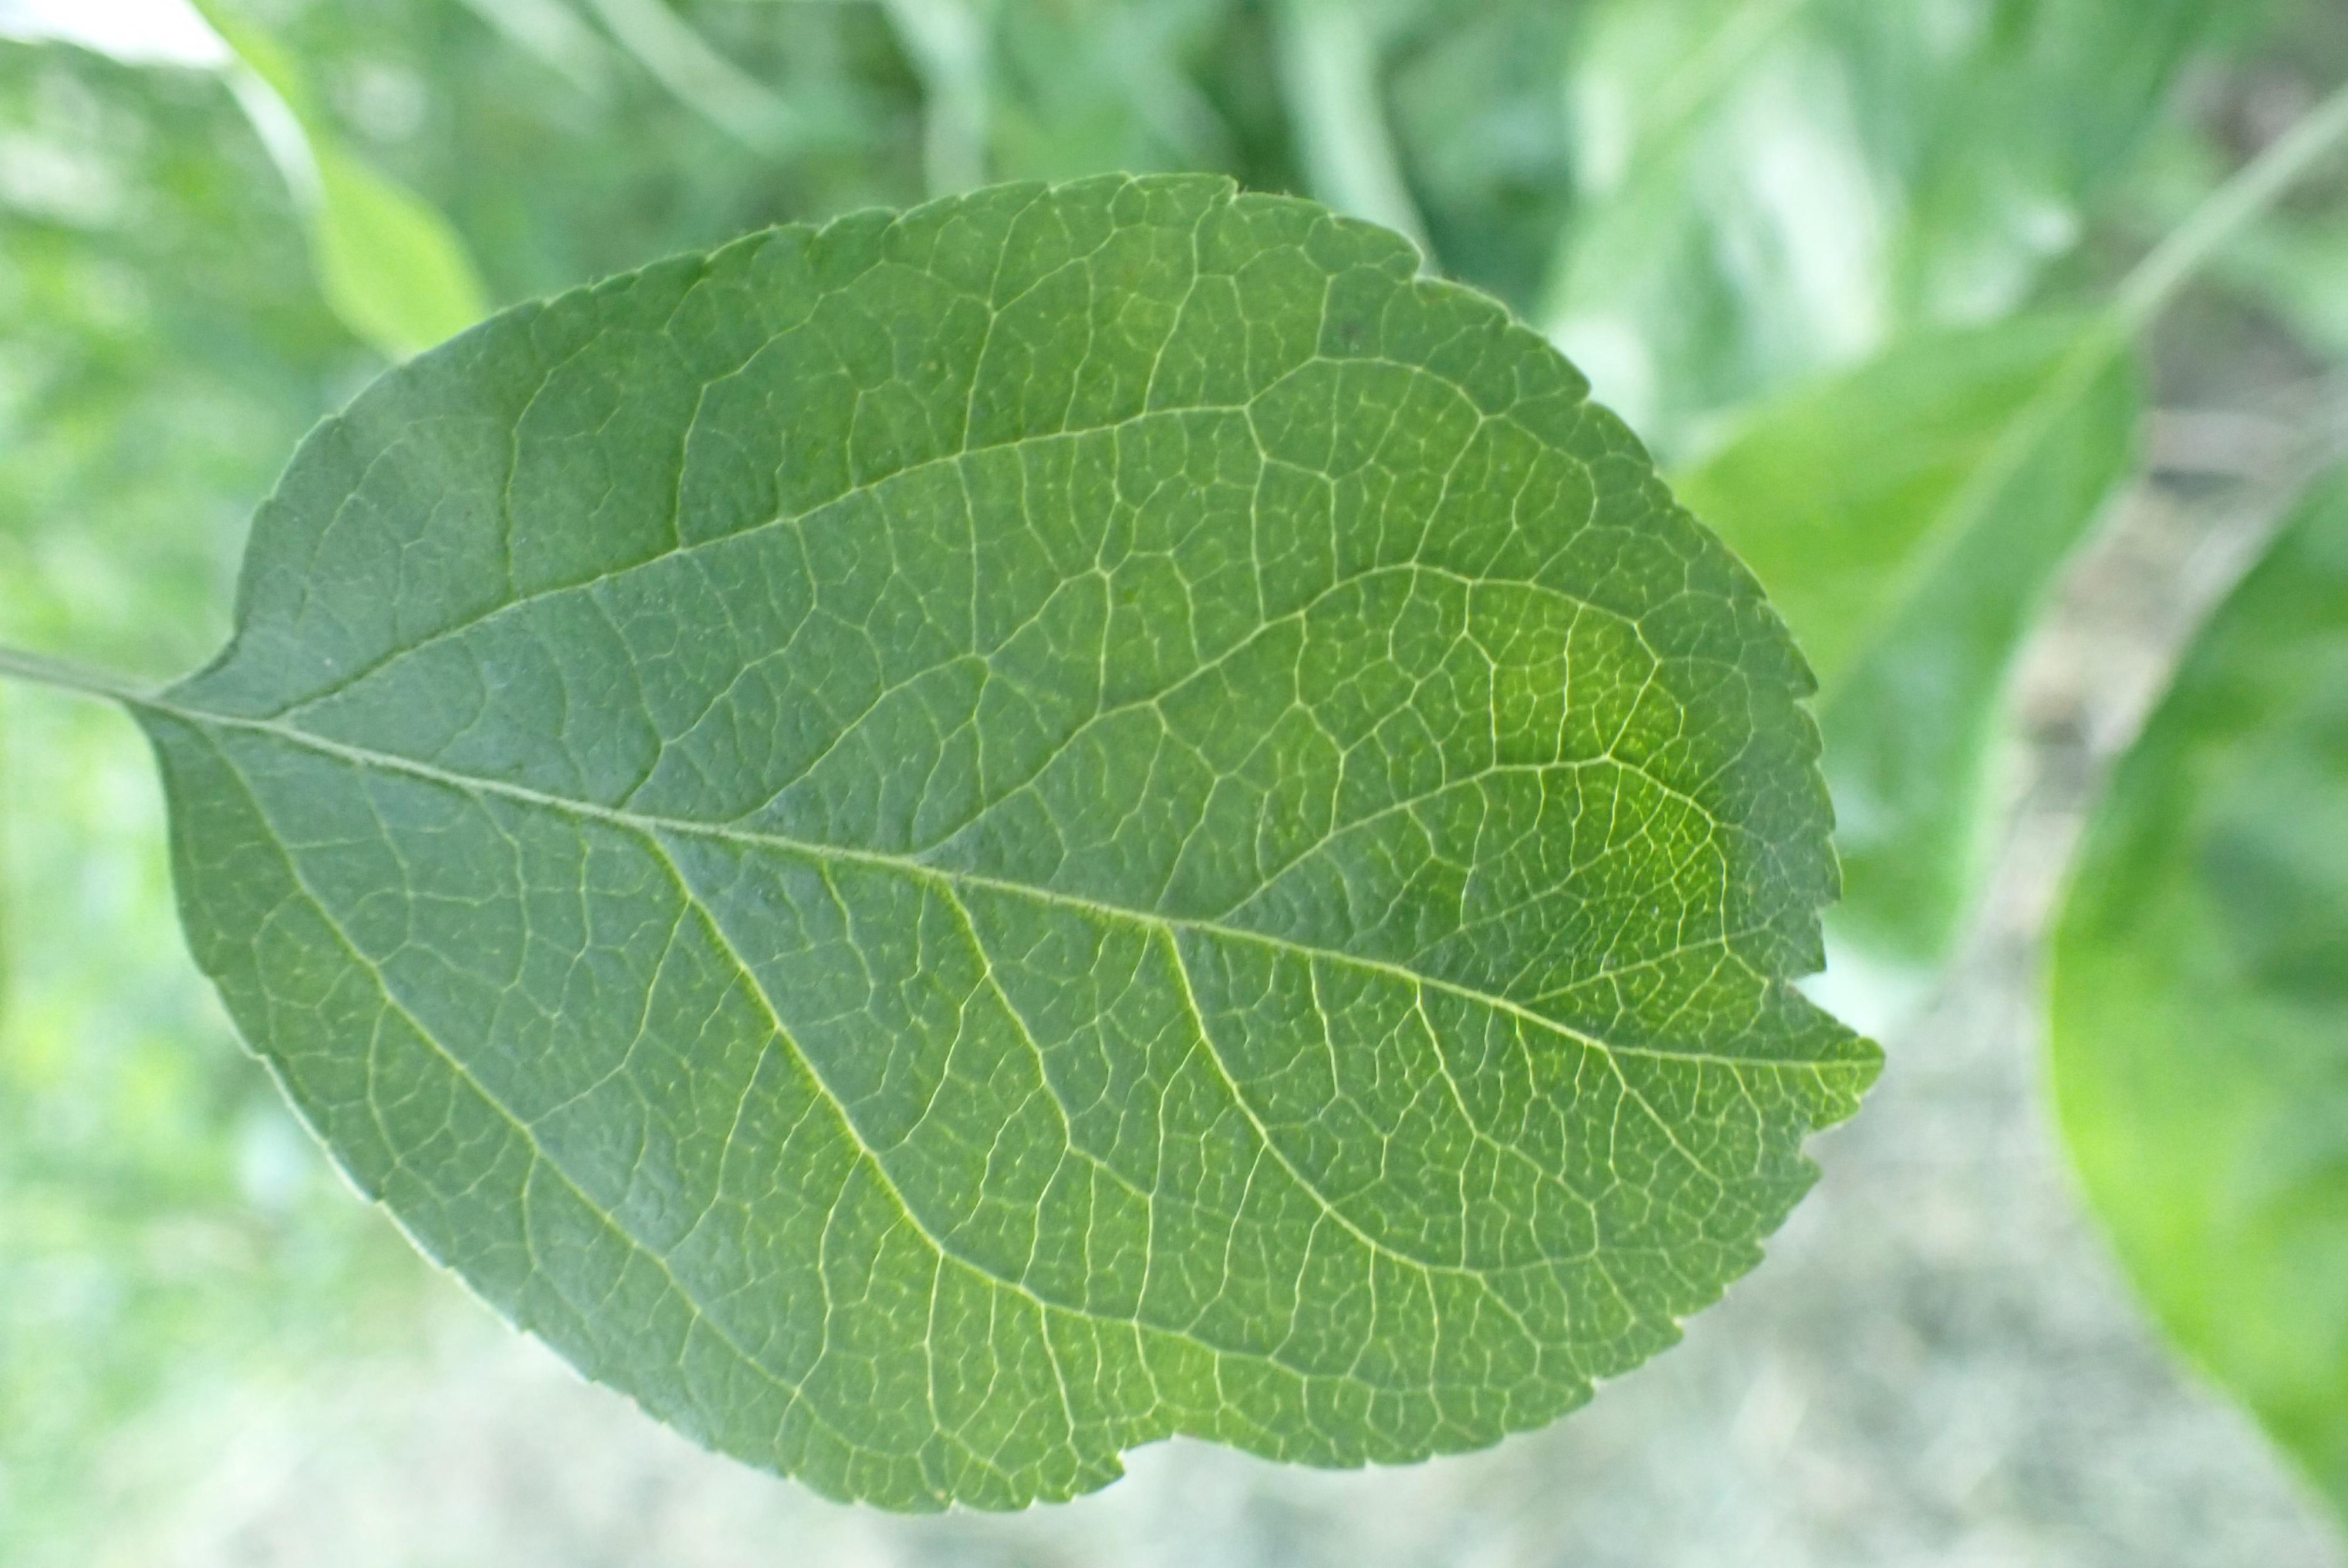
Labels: healthy